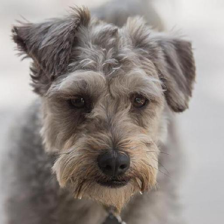
Label: animals